Nabonidus

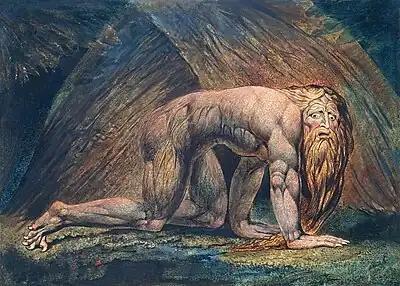
"Nebuchadnezzar" (1795) by William Blake. The painting depicts Nebuchadnezzar II as nude and mad, living like a wild animal. The story of Nebuchadnezzar II's madness originally referred to Nabonidus.

Inscriptions from the time Nabonidus spent in Tayma seem to suggest that the king returned to "orthodoxy" during this period, with inscriptions no longer glorifying Sîn to a disproportionate degree (the deity barely being mentioned) and instead giving Marduk more elaborate and appropriate epithets, such as "foremost of the gods", "lofty king of the gods", "lord of everything" and "king of heaven and the underworld". These inscriptions stand in sharp contrast to inscriptions by Nabonidus in the years after his return to Babylon, wherein Sîn is repeatedly exalted and Marduk is more or less ignored, with the exception of one inscriptions where he appears merely as Sîn's companion. It is possible that the return to orthodoxy during Nabonidus's time in Tayma was because Babylonia was under the regency of Belshazzar, who might have convinced Nabonidus to stay away from Babylonia and instituted a clear return to orthodoxy, fearing confrontation with the oligarchy and clergy.